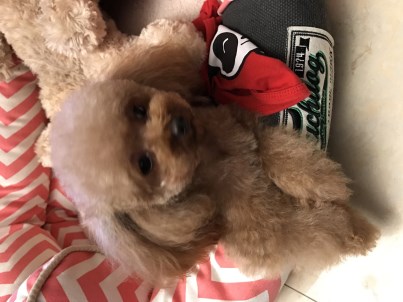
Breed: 7449-n000128-teddy